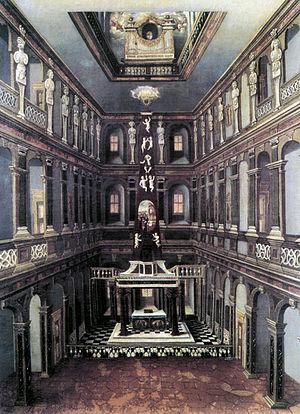
Mein Gott, wie lang, ach lange ?, est une cantate religieuse de Johann Sebastian Bach composée à Weimar en 1716.
Wachet! betet! betet! wachet! BWV 70a est le titre de deux cantates religieuses de Johann Sebastian Bach. Il écrivit une première version, aujourd'hui perdue, à Weimar pour le deuxième dimanche de l'Avent de 1716 et la réutilisa en 1723 à Leipzig. Cette dernière version est une cantate en deux parties pour le vingt-sixième dimanche après la Trinité.